Interference (baseball)

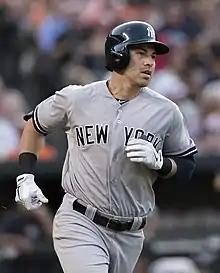
Jacoby Ellsbury, the all-time leader in times being interfered with by a catcher.

"Catcher's interference" is called when the catcher physically hinders the batter's legal swing at a pitched ball. This usually occurs when a catcher squats too close to home plate, so that the batter's bat hits the catcher's mitt as the batter swings. This is most likely to happen on attempted steals where the catcher is anxious to catch the ball as soon as possible and may move their entire body or mitt forward a bit. It also more commonly happens to hitters who let pitches get deeper and take later swings, such as Jacoby Ellsbury, who holds the record for the most times interfered with by a catcher in both a single season and his career.